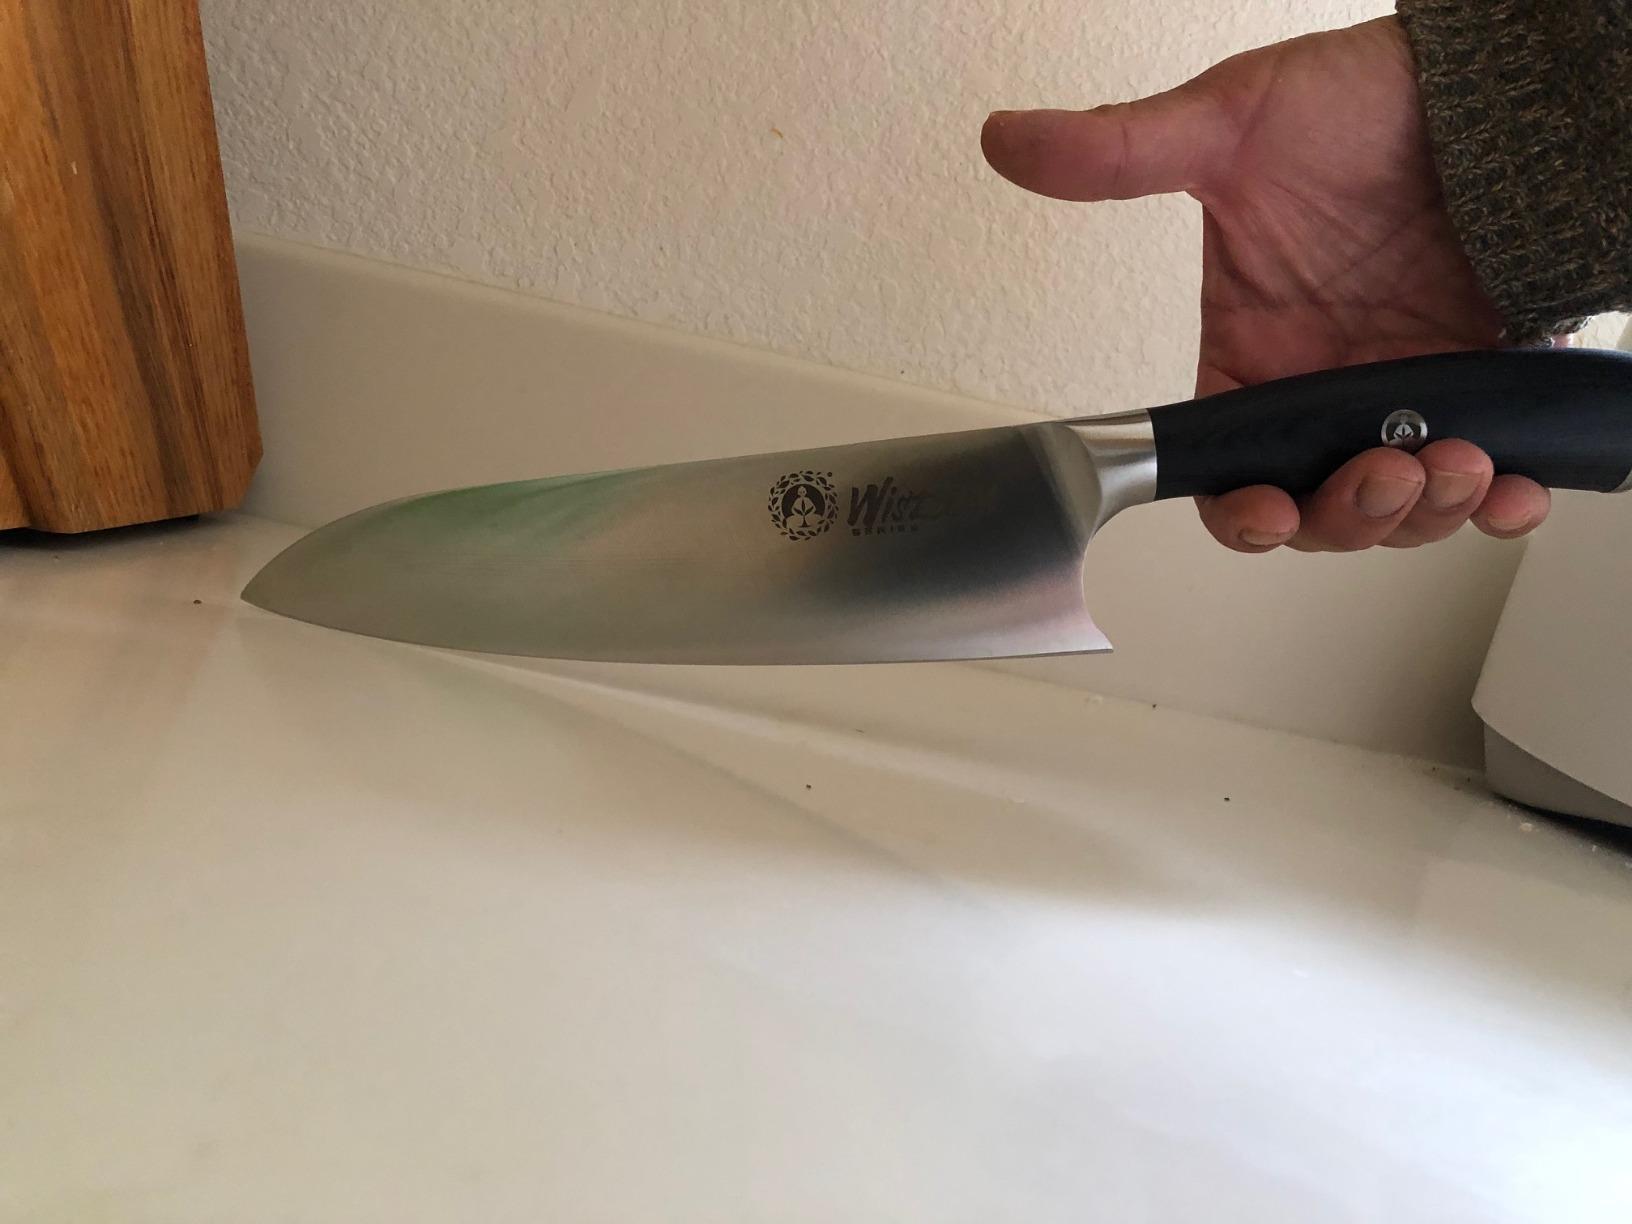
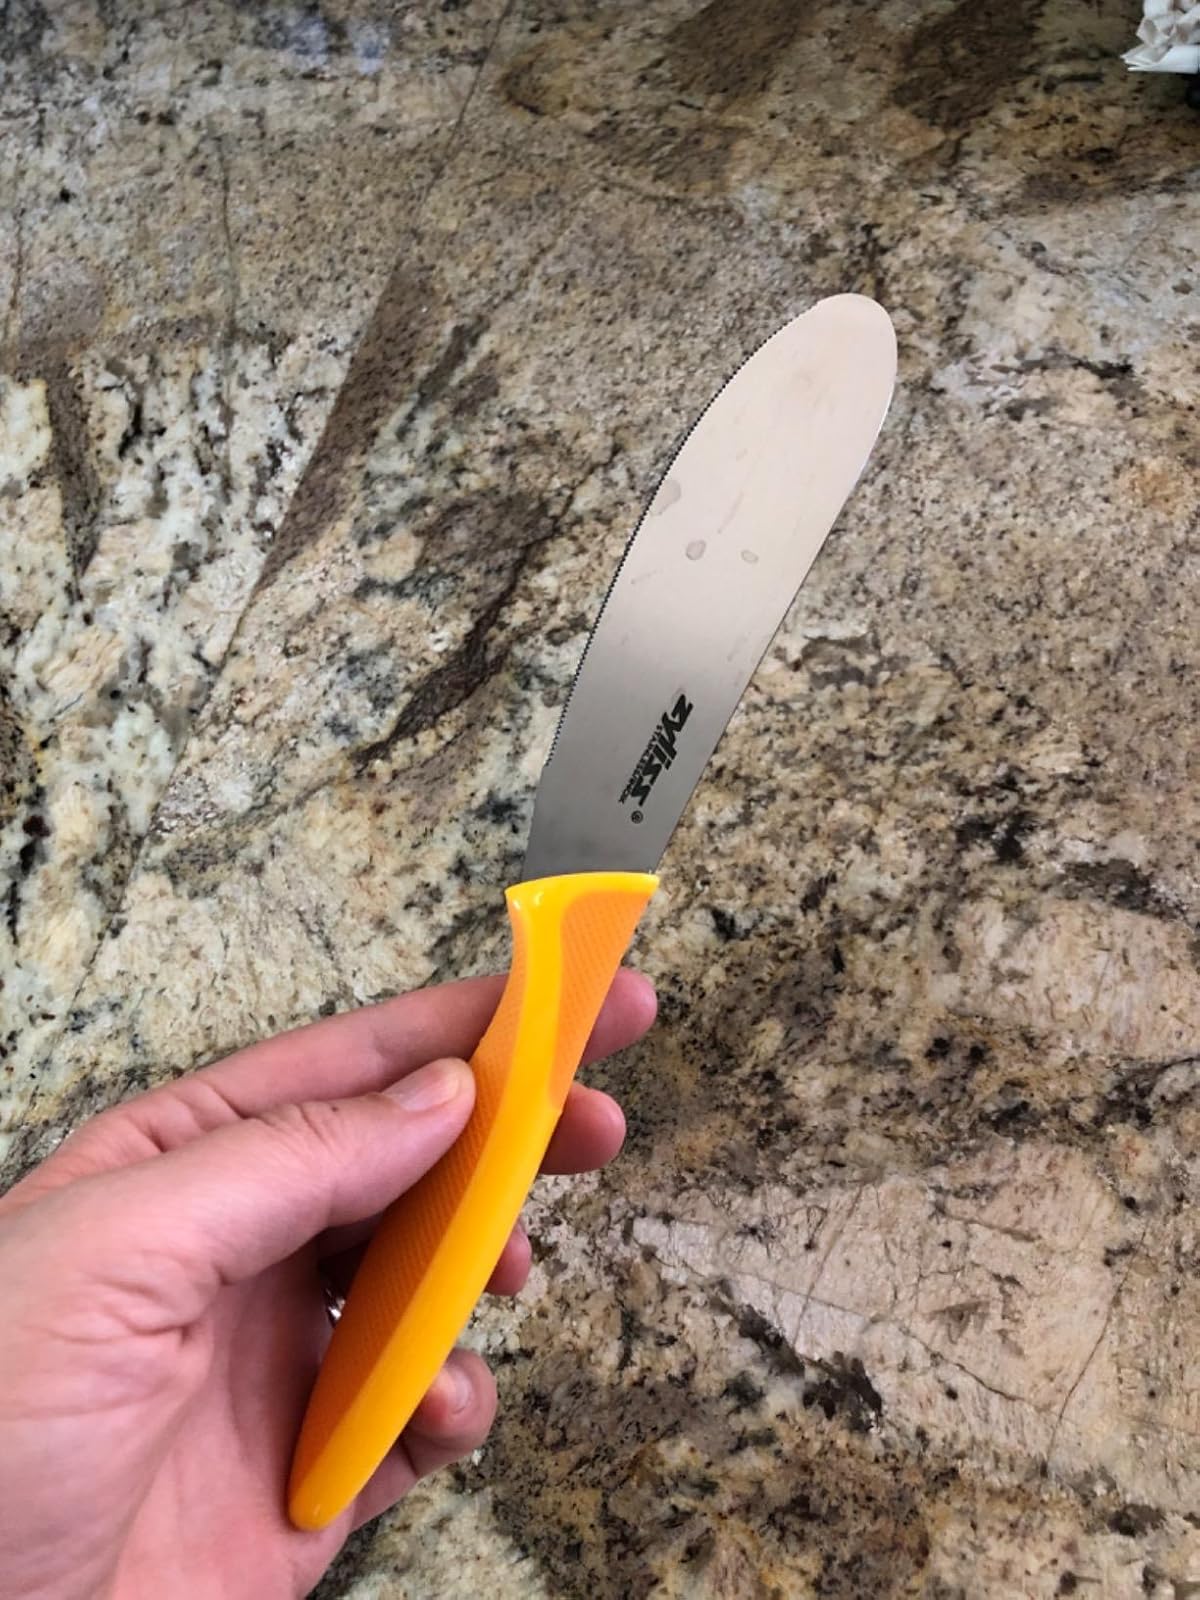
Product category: items_knife
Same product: no